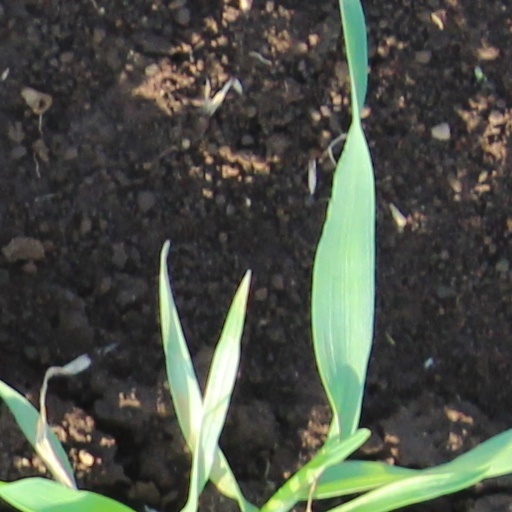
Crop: wheat